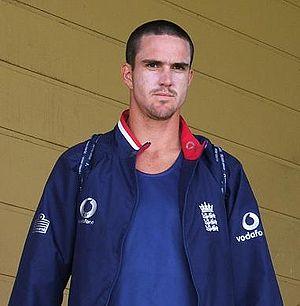
Les Stanford Super Series sont une série de matchs de cricket au format Twenty20 organisée par le milliardaire américain Allen Stanford à Antigua-et-Barbuda en partenariat avec la fédération anglaise, l'England and Wales Cricket Board. Diverses rencontres se tiennent sur une semaine, qui s'achève par le « Stanford 20/20 for 20 », qui oppose l'équipe d'Angleterre à une sélection de joueurs caribéens baptisée « Stanford Superstars ». Vingt millions de dollars américains sont en jeu sur cet événement, chacun des onze joueurs gagnant en remportant en particulier un million.
L'équipe d'Angleterre et du pays de Galles de cricket, désignée usuellement sous la dénomination d'équipe d'Angleterre de cricket, représente l'Angleterre et le pays de Galles dans les compétitions internationales majeures et dans les trois principales formes de cricket à ce niveau : le Test cricket, le One-day International et le Twenty20 international. Elle est sous le patronage de l'England and Wales Cricket Board depuis 1997, après avoir été gérée par le Marylebone Cricket Club de 1903 à 1996.